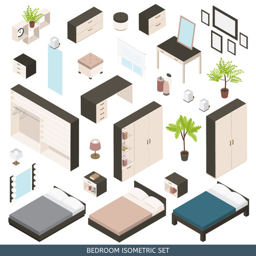
isometric icon set of create a bedroom with furniture and accessories to decorate apartments illustration vector